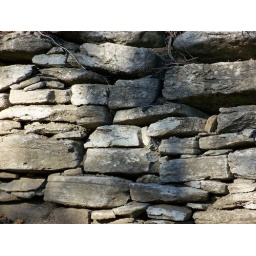
this is a stone wall on Rt 20 in Ky